Bond (finance)

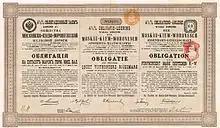
Railroad obligation of the Moscow-Kiev-Voronezh railroad company, printed in Russian, Dutch and German

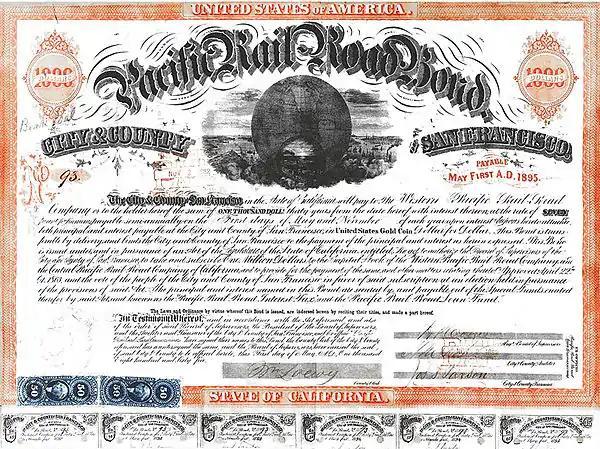
Pacific Railroad bond issued by City and County of San Francisco, California, May 1, 1865

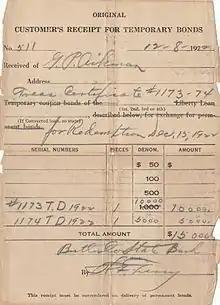
Receipt for temporary bonds issued by the state of Kansas in 1922

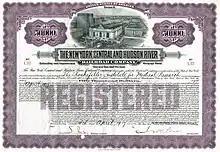
Registered bond of the New York Central and Hudson River Railroad Company issued April 10, 1917

Bonds can be categorised in several ways, such as the type of issuer, the currency, the term of the bond (length of time to maturity) and the conditions applying to the bond. The following descriptions are not mutually exclusive, and more than one of them may apply to a particular bond: